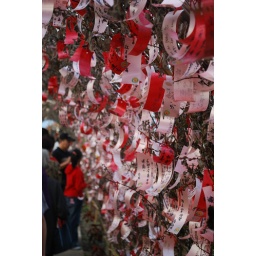
(1) wishes -- wishes / prayers written on strips of red paper and carefully hung in a tunnel of vines